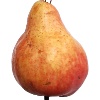
Label: red_pear